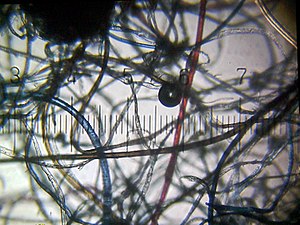
Nullermænd
Microskopisk overblik af en nullermand.
Nullermænd er betegnelsen for små totter af fortrinsvis støv, hår, døde hudceller, spindelvæv og tøjfnuller.